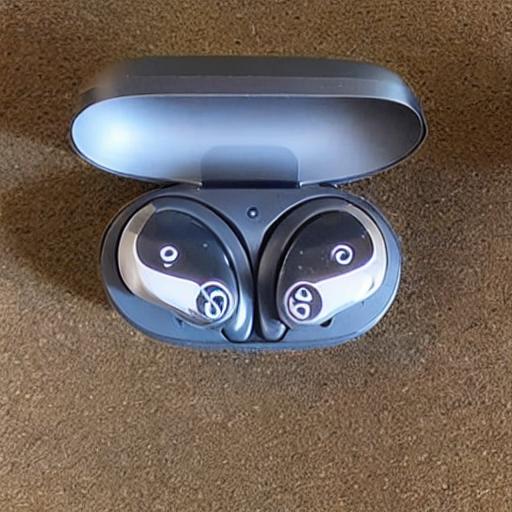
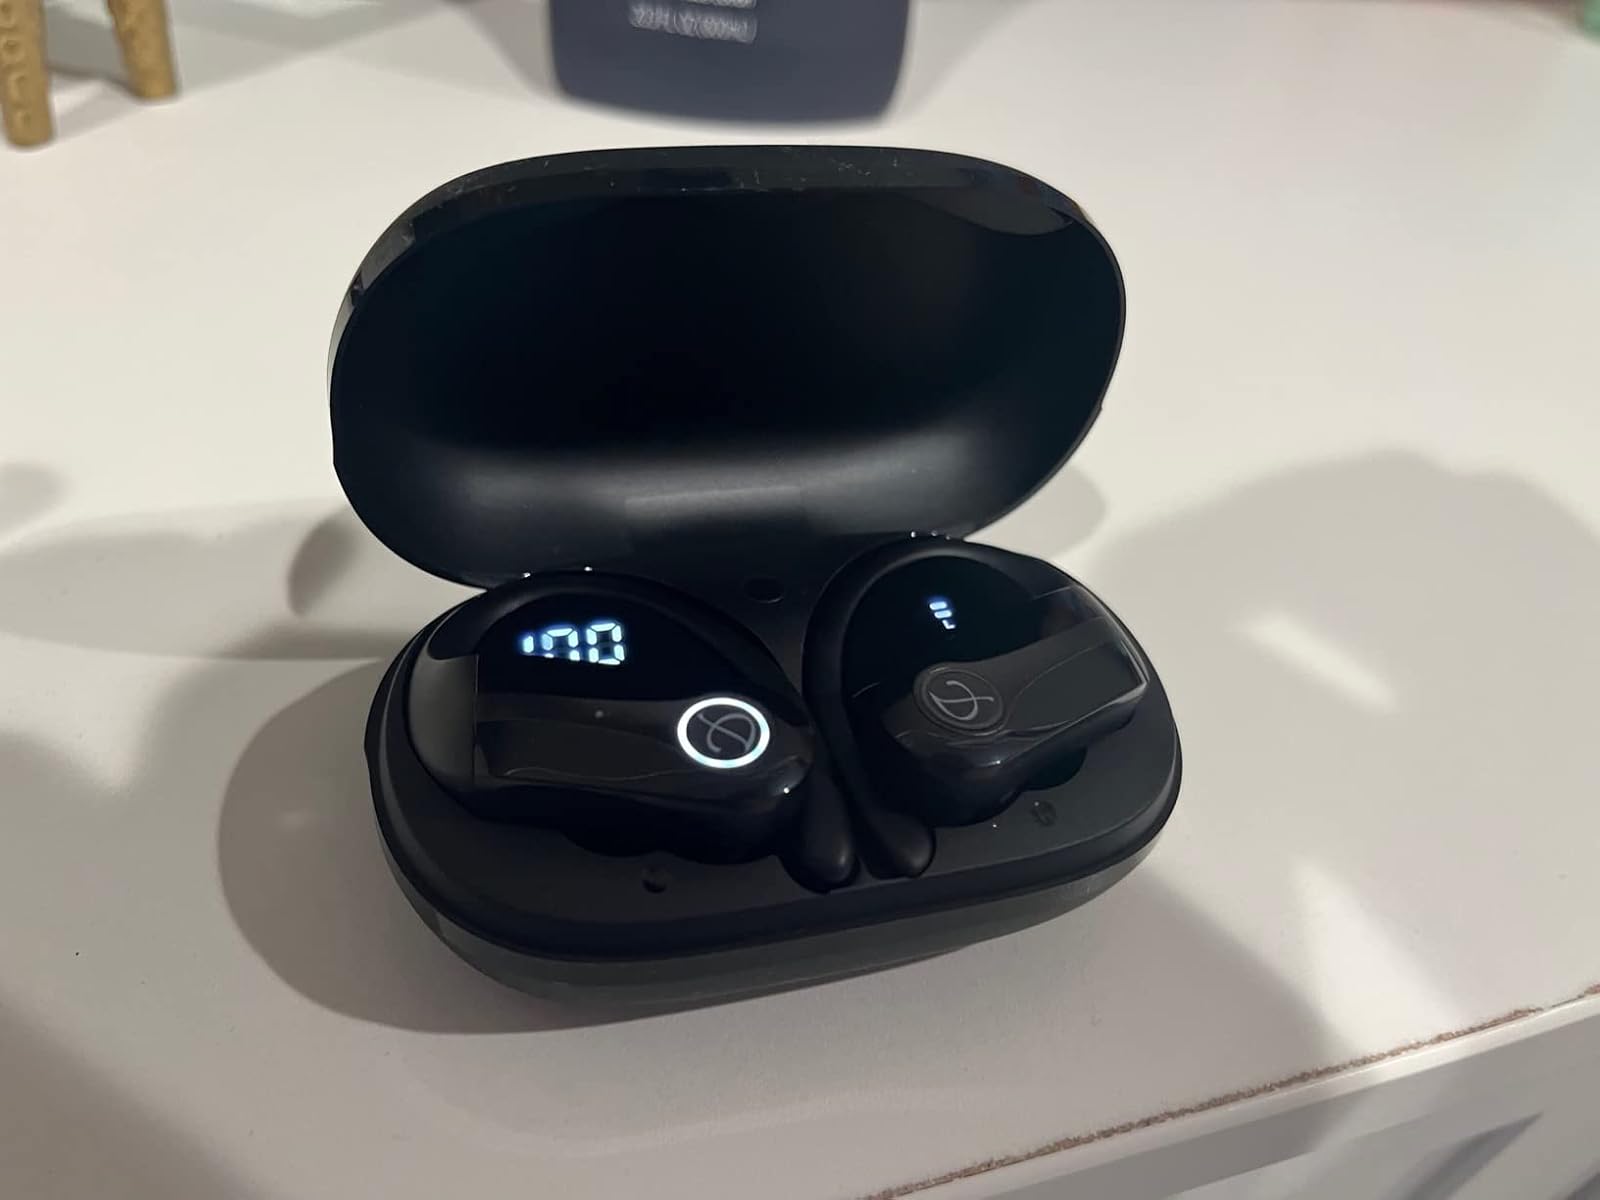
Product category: earbuds
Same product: no